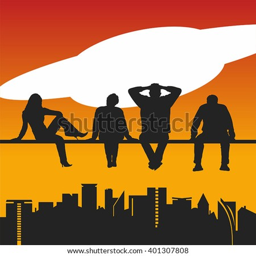
people look at the aliens .